Luís Gama

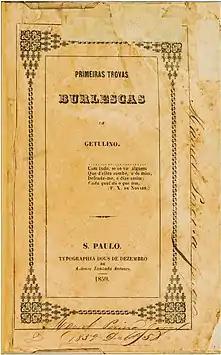
Cover of the first edition of "Primeiras Trovas Burlescas", published in 1859.

Gama was a reader of the "Vida de Jesus", by the French philosopher Ernest Renan, originally published in 1863 and soon translated in Brazil, being one of the first to refer to it in the country. His only work, originally published in two editions (1859 and 1861), "Primeiras Trovas Burlescas", placed him in the literary pantheon of Brazil only twelve years after he learned to read. This book, dedicated to Salvador Furtado de Mendonça, a magistrate who taught at the Largo de S. Francisco and who also managed his library there (which allows us to infer that he facilitated Gama's access to his collection), also has poems by his friend José Bonifácio the Younger, attached. The of the work only came out posthumously, in 1904.